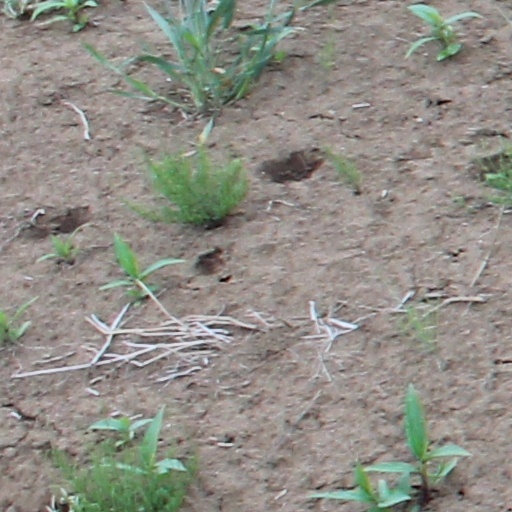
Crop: wheat